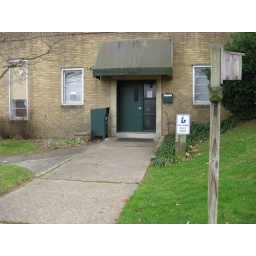
the point marion public library is in the corner of the ground floor.